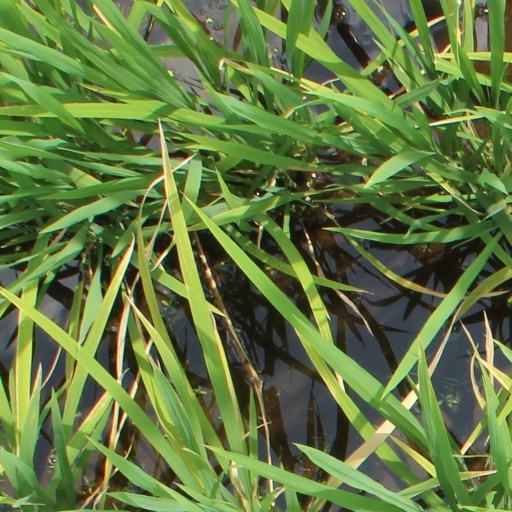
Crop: rice